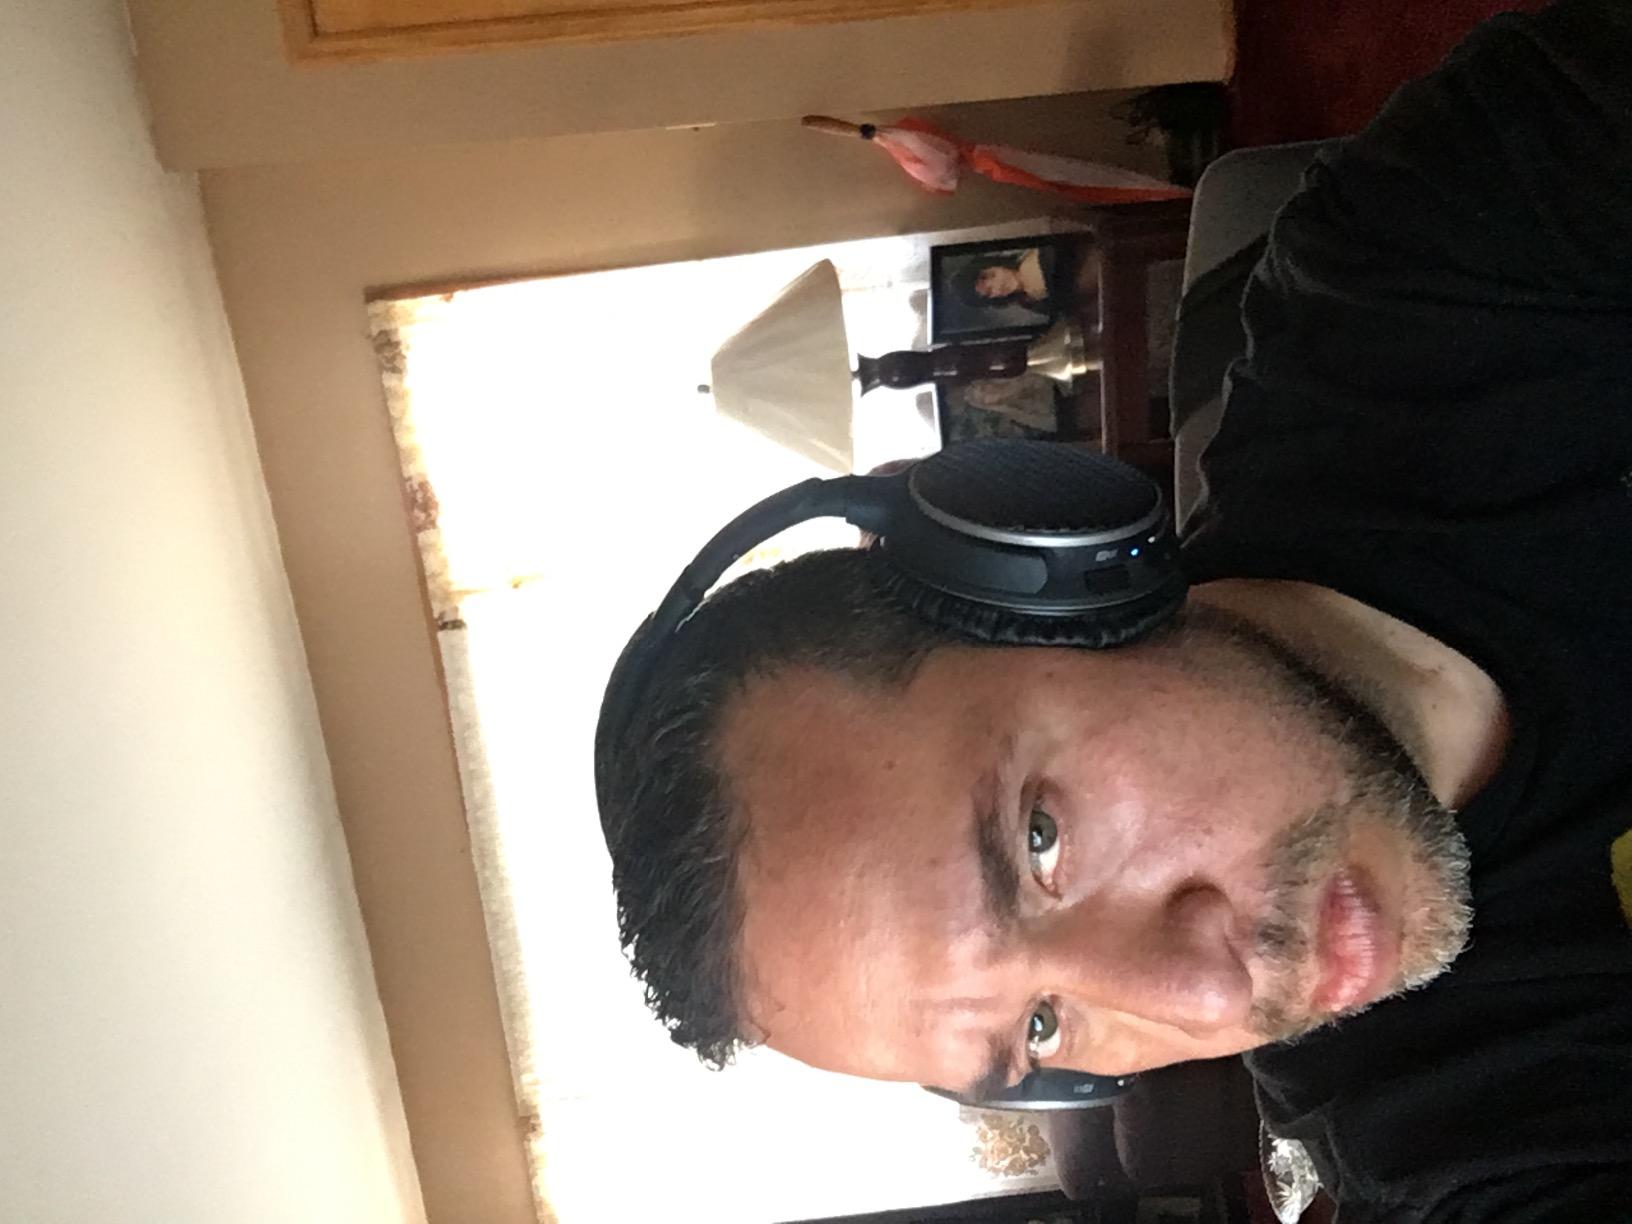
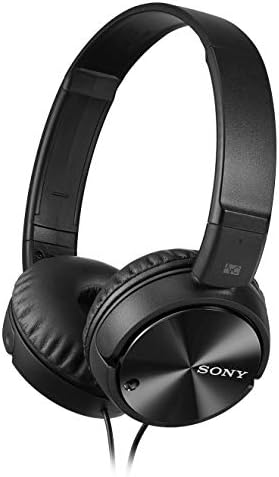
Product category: headphones
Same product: no